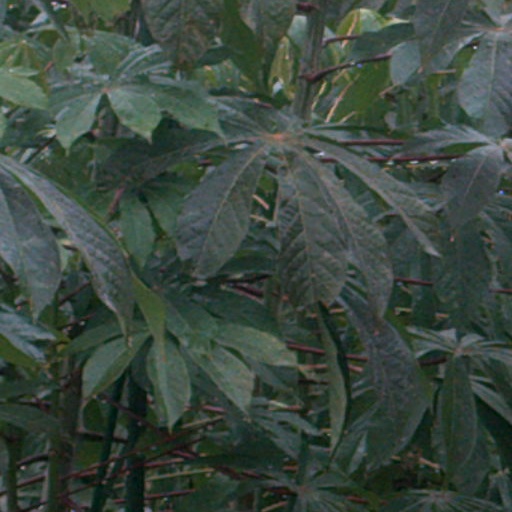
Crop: cassava